Inglourious Basterds

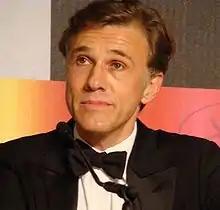
Waltz's breakthrough performance as the antagonist Hans Landa earned notable acclaim and numerous accolades, including the Academy Award for Best Supporting Actor.

Review aggregator Rotten Tomatoes reports that 89% of 332 critics have given the film a positive review, with a rating average of 7.8/10. The site's critical consensus reads: "A classic Tarantino genre-blending thrill ride, "Inglourious Basterds" is violent, unrestrained, and thoroughly entertaining." Metacritic, which assigns a rating on reviews, gives the film a weighted average score of 69 out of 100, based on 36 critics, indicating "generally favorable" reviews. Audiences surveyed by CinemaScore gave the film an average grade of "A−" on an A+ to F scale.